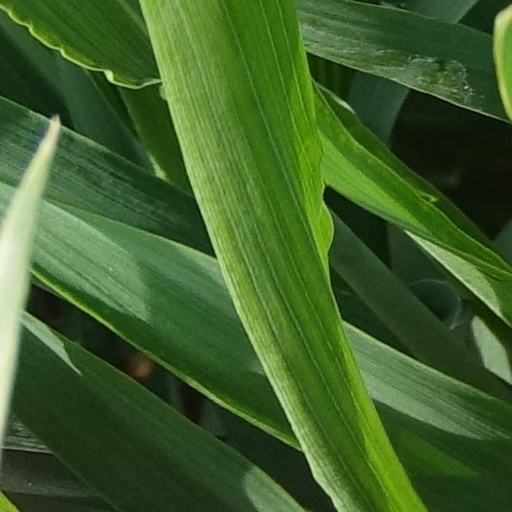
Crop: wheat